Sachin: A Billion Dreams

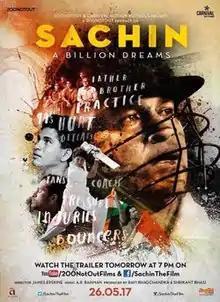
Theatrical release poster

Sachin: A Billion Dreams is a 2017 Indian documentary sports film directed by James Erskine and produced by Ravi Bhagchandka and Shrikant Bhasi under the banners 200 NotOut Productions and Carnival Motion Pictures. The film is a documentary on the life of Indian cricketer Sachin Tendulkar. It captures Tendulkar's cricket and personal life in substantial detail, as well as reveals a few aspects of his life which have never been heard of or seen before.